When Twilight Shadows Deepen

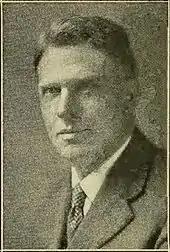
Griggs as a new state representative in 1925

Massachusetts Governor Alvan T. Fuller appointed Griggs to the board of trustees of the Massachusetts Agricultural College in 1928. Subsequent Governors reappointed him to the board of the school (renamed Massachusetts State College in 1931) until his death on December 22, 1942 (illness).